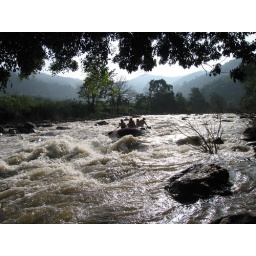
white water rafting in the mae tang river